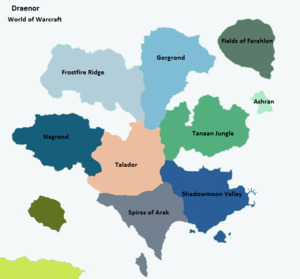
Draenor
Draenor
Draenor, World of
Draenor er en del af verden i det store Warcraft-univers. Draenor var hjemplanet af orkernes race og det sidste tilflugtssted for Draenei. Den planlagte udvidelsespakke Warlords of Draenor, vil foregå i en alternativ tidslinje på planeten Draenor, før den eksploderede og blev det som vi i dag kender som Outland.